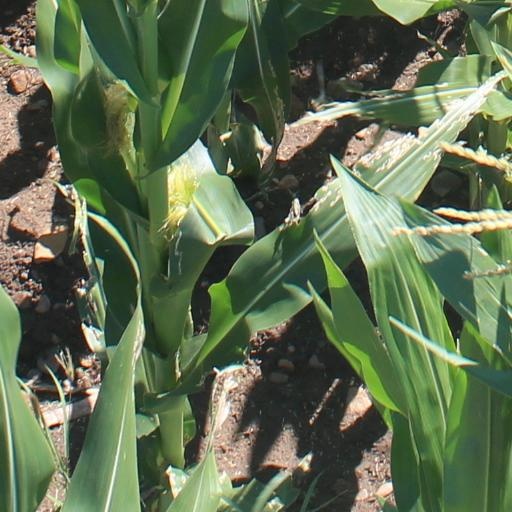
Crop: maize; corn